Willis Ward

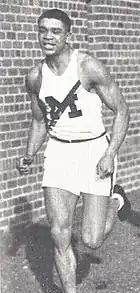
Ward from the 1934 "Michiganensian"

Ward attended the University of Michigan from 1931 to 1935, where he became one of the most successful track athletes in the school's history. As a freshman in 1932, Ward's specialty was the high jump. Ward won the NCAA high jump championship in June 1932 with a jump of 6–7 1/3. He jumped as high as 6-7-1/2 in his freshman year. Ward's best jump in 1932 was two inches above the mark that won the gold medal at the 1932 Summer Olympics (Canada's Duncan McNaughton won the gold with a jump of 6 feet, 5½ inches), but Ward did not qualify for the team.